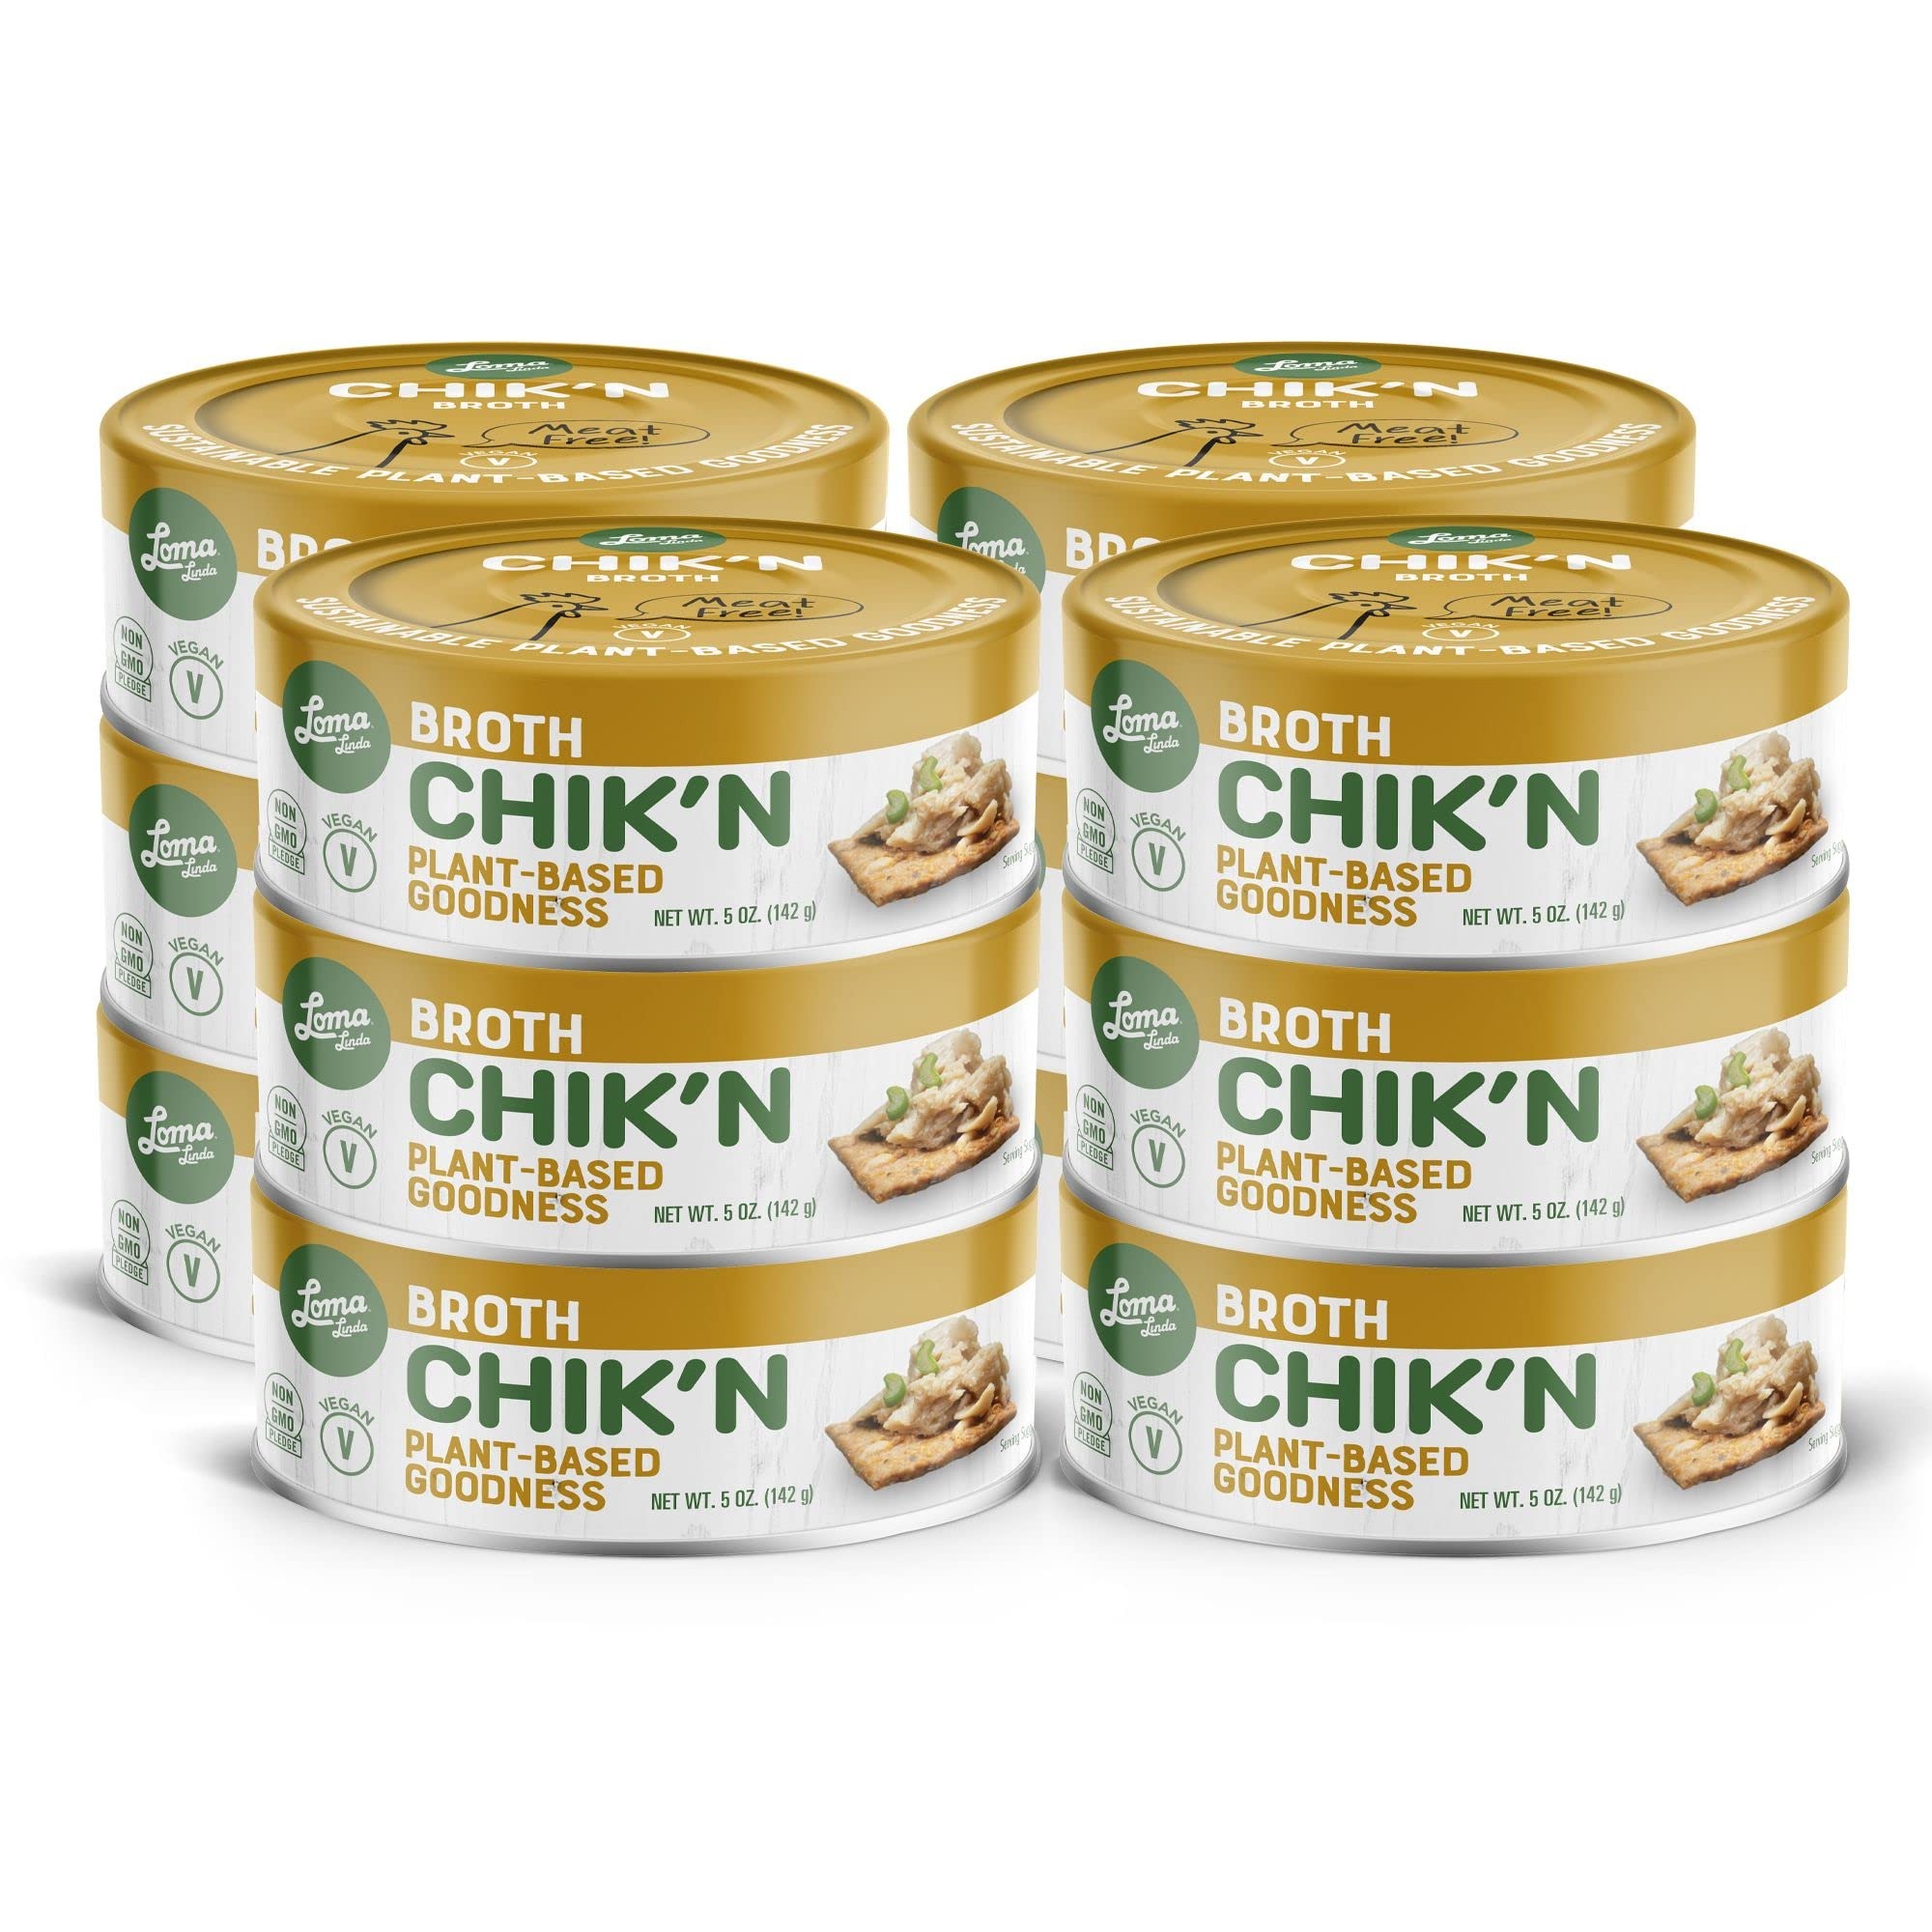
Item Name: Loma Linda CHIK’N - BROTH PLANT BASED CHICKEN (5 oz) (Pack of 12)
Value: 60.0
Unit: Fl Oz

Price: 26.95